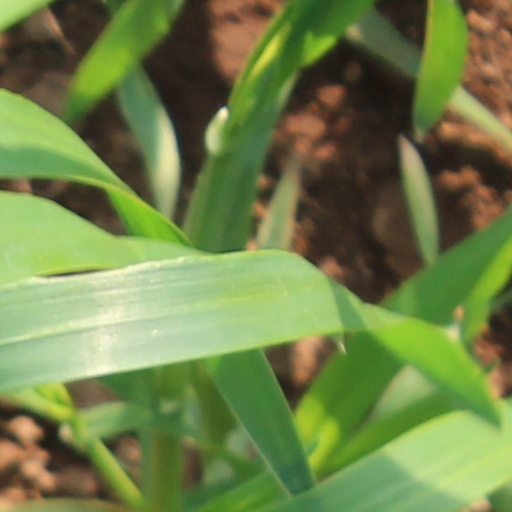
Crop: wheat